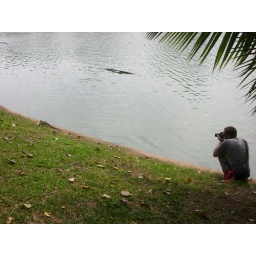
There were all sorts of lizards and fish in the lake at Lumphini Park.